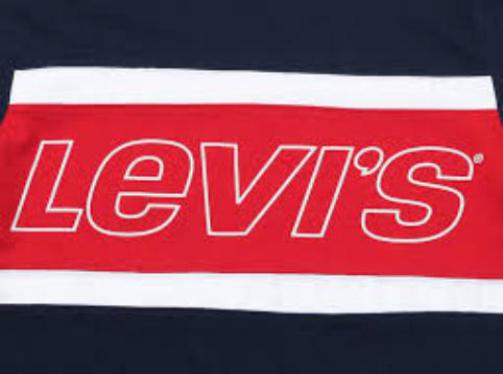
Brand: levis
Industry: Clothes